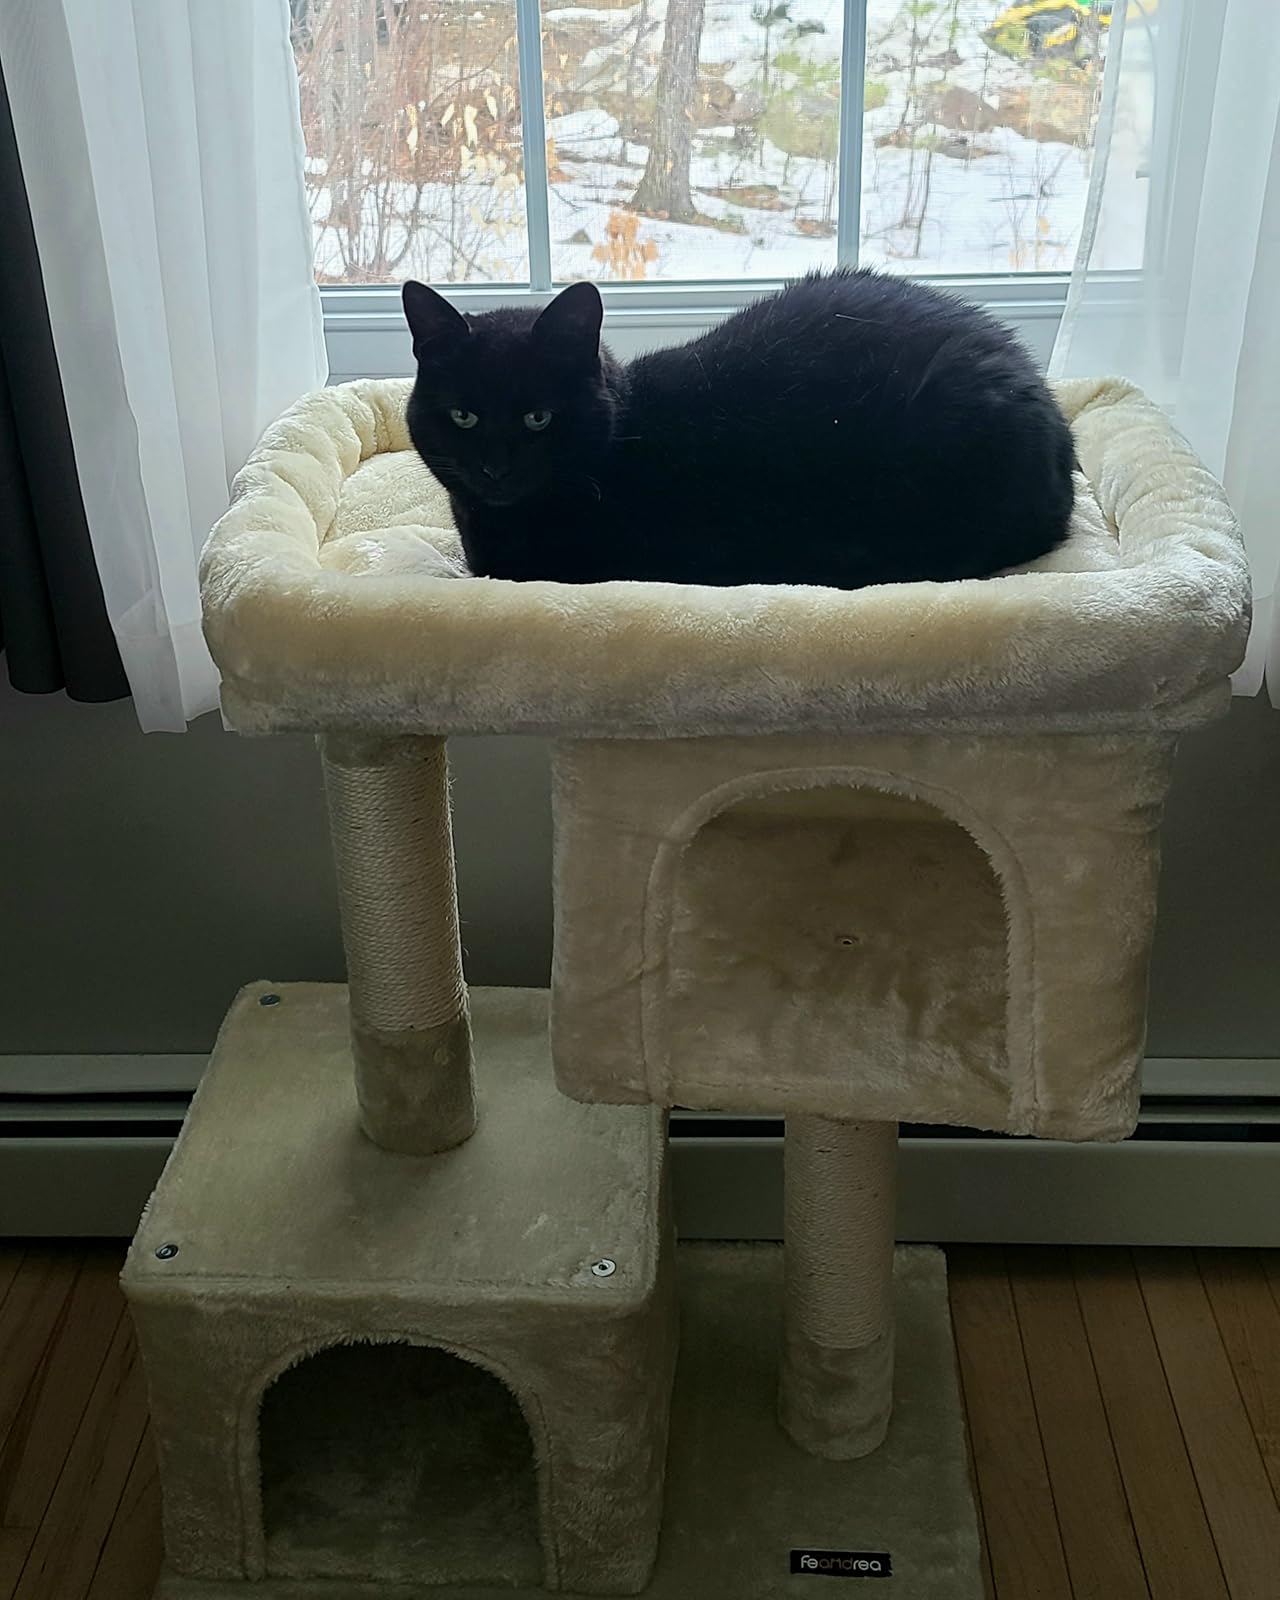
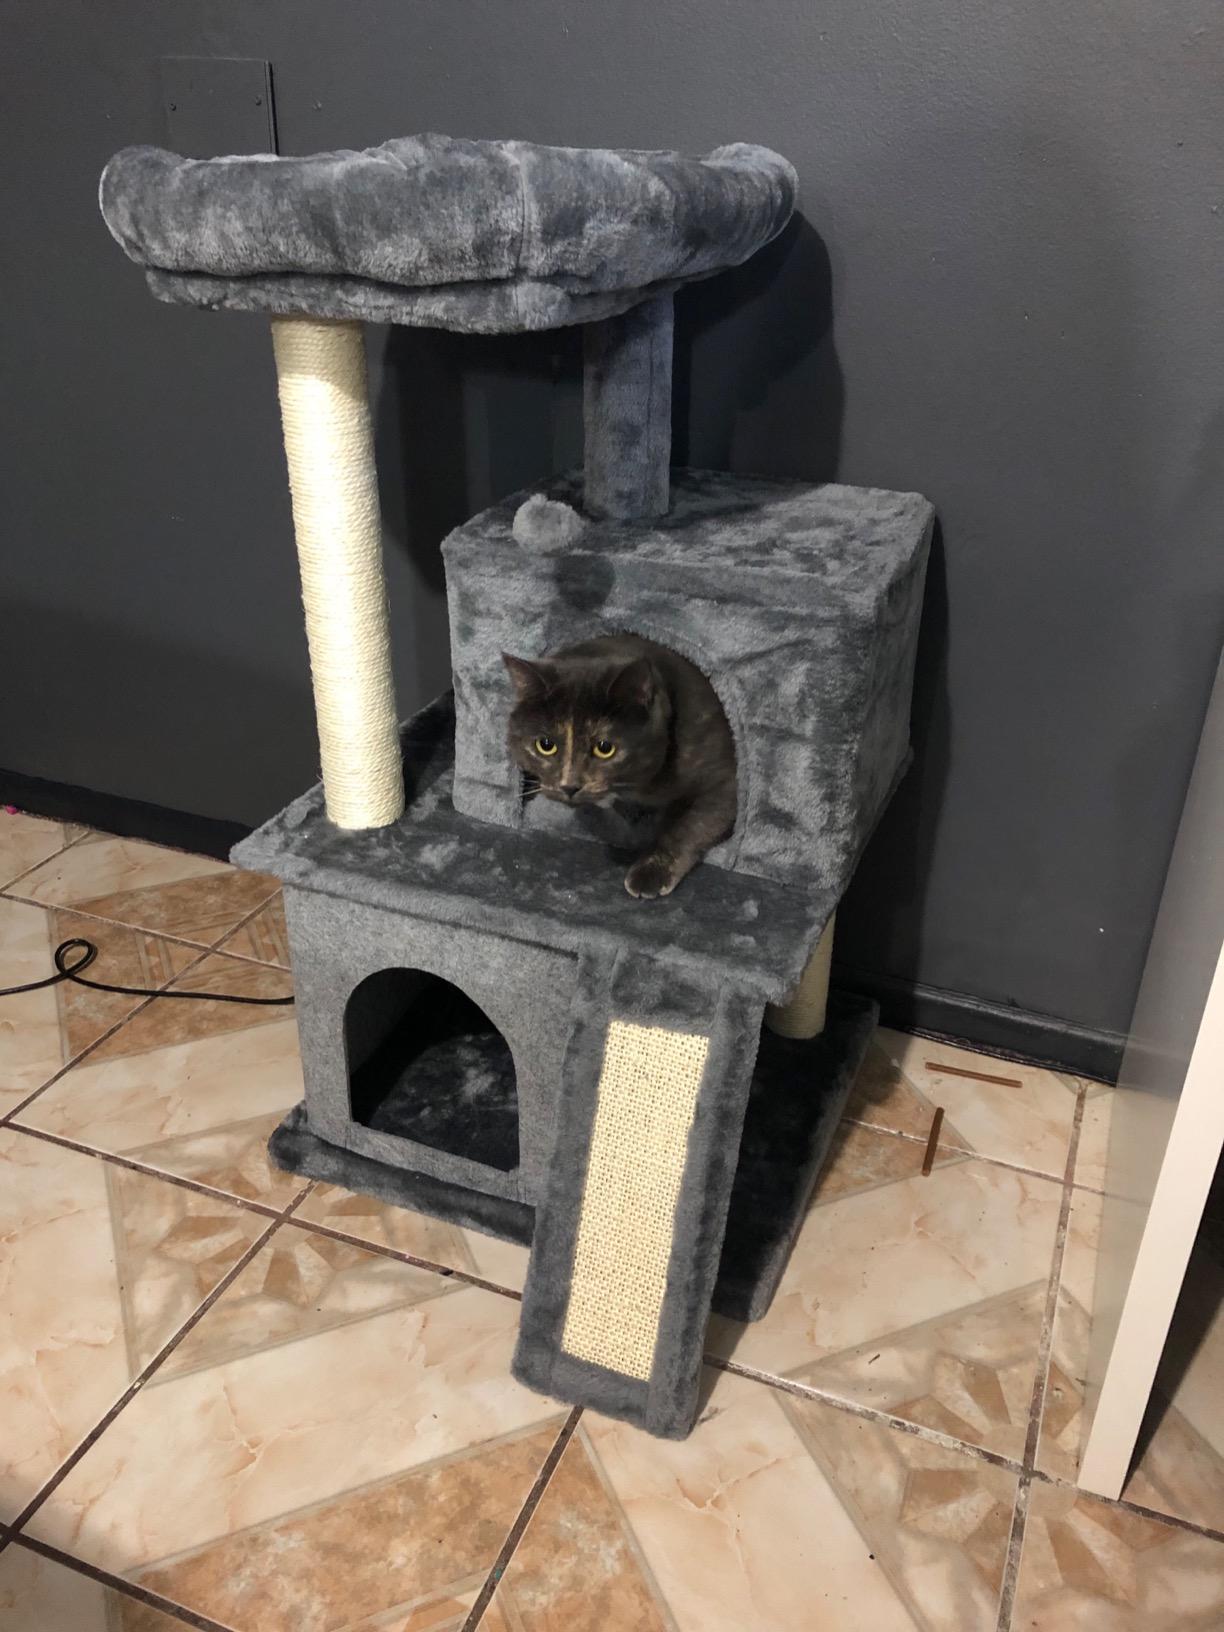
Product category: items_cat tree
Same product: no